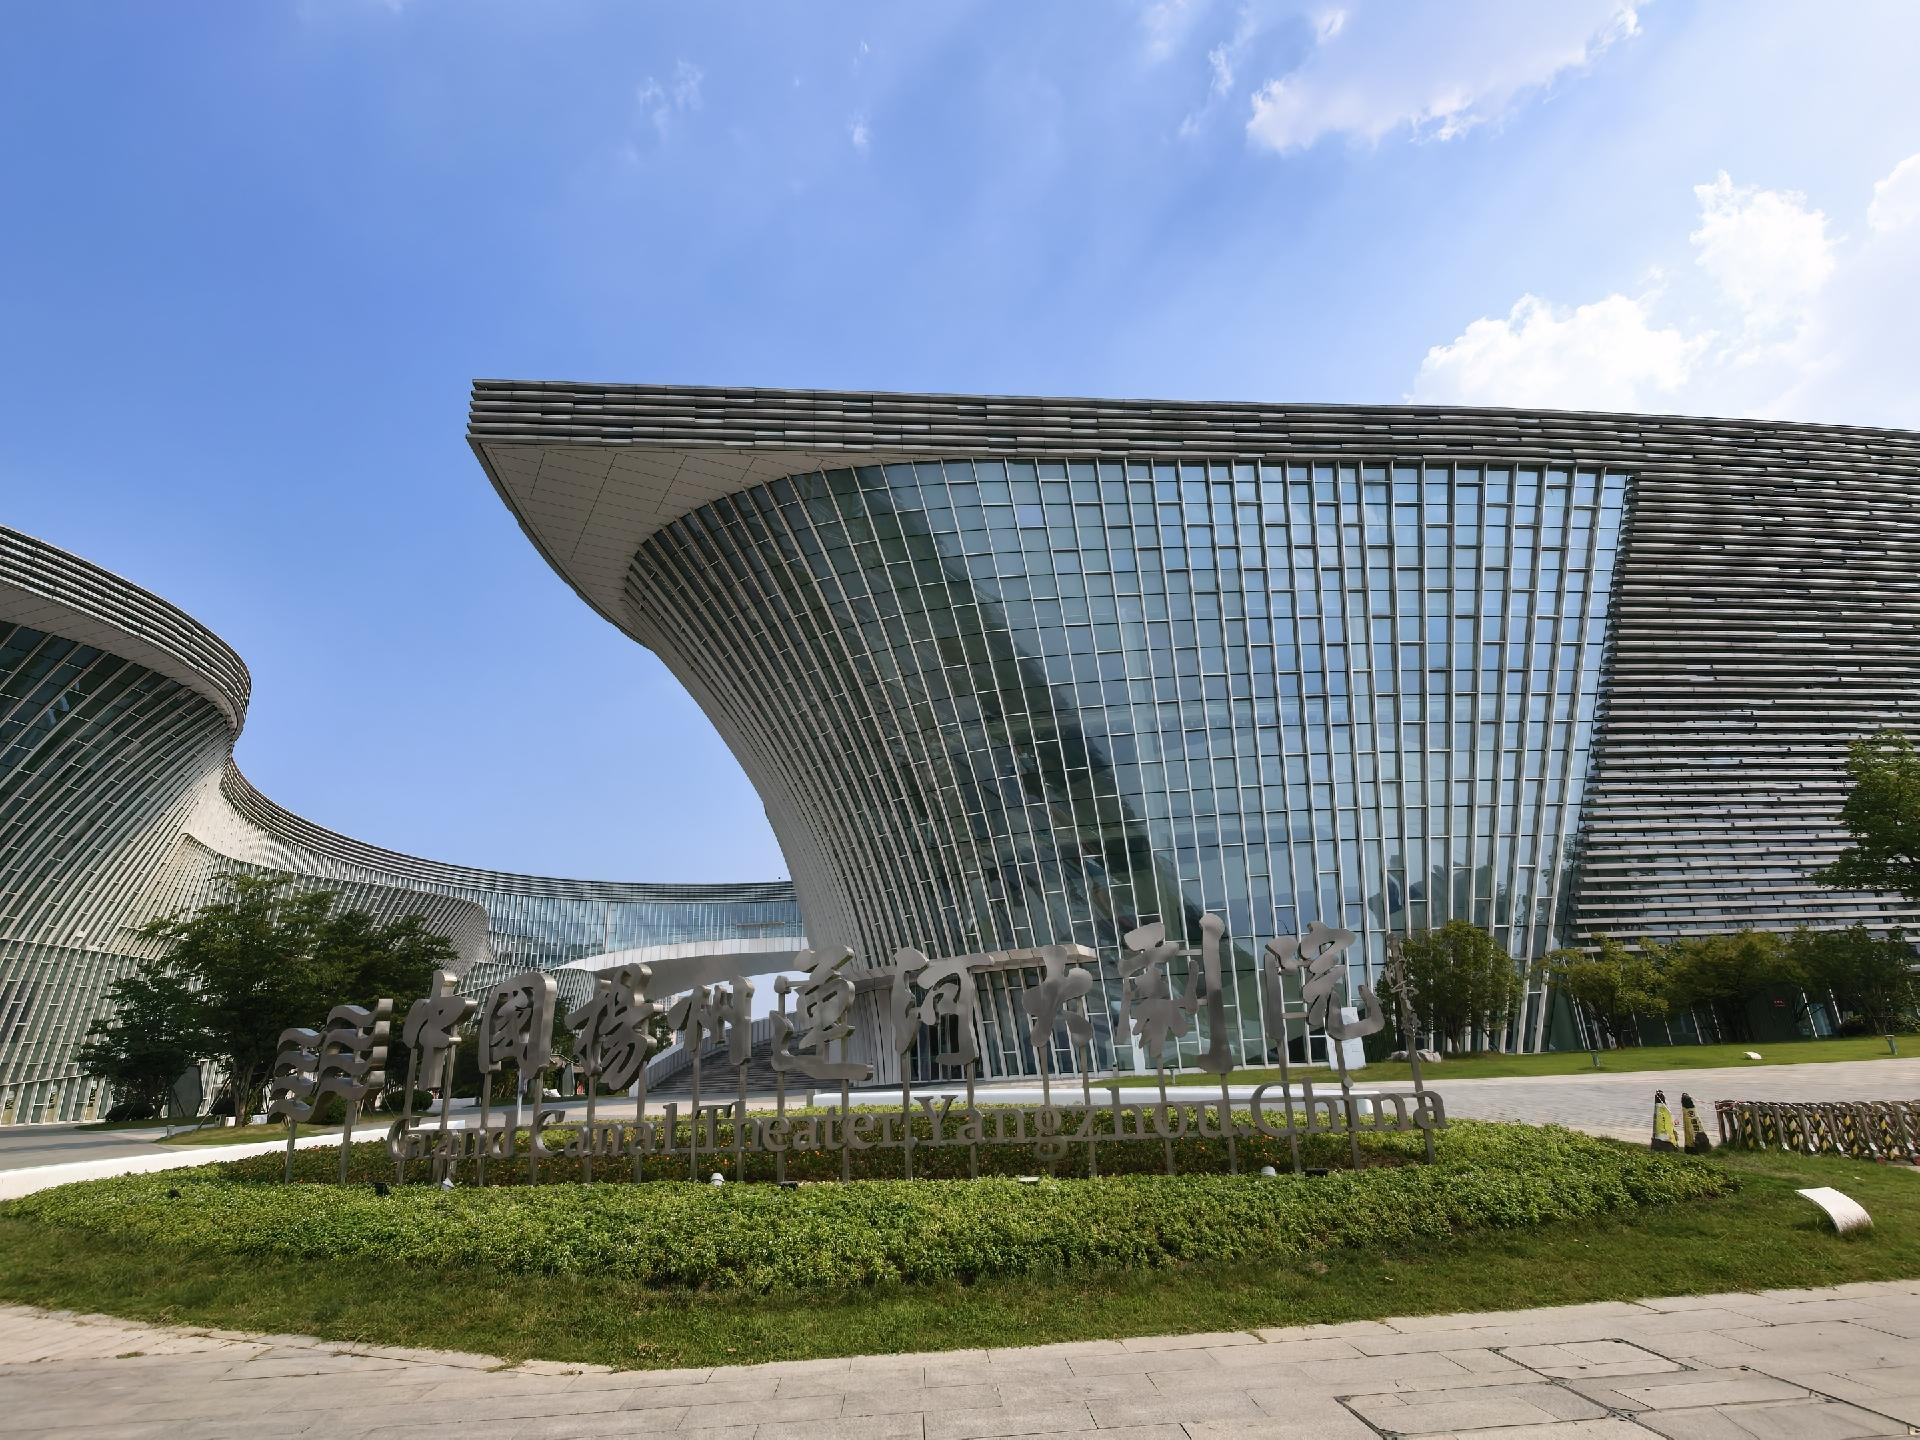
地标名称：中国扬州运河大剧院
所在城市：扬州市·邗江区